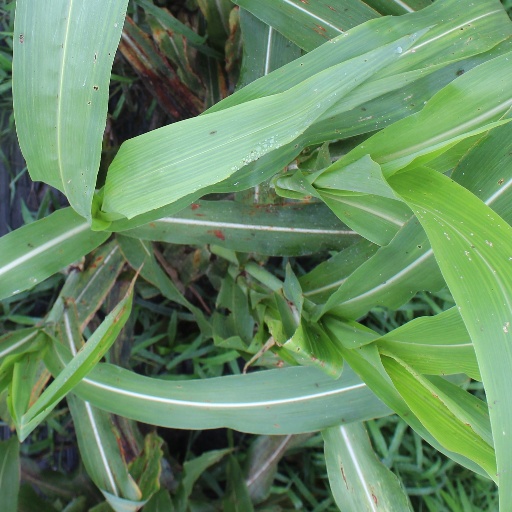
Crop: sorghum